Mary Carnell

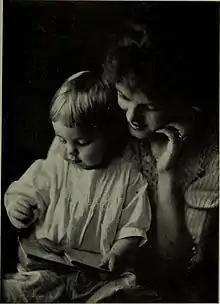
"The Story Book" by Mary Carnell, from a 1911 publication.

Carnell ran her own photographic studio from a home on Spruce Street in Philadelphia. She organized the Women's Federation of the Photographers' Association of America in 1909, and served as its first president for three years. "Her tact and executive ability is apparent in every movement of her stately figure," wrote Bayard Wootten in 1912. "She is the mother of the Federation, and in grateful appreciation of all she has done for the Federation she was voted its head for life."